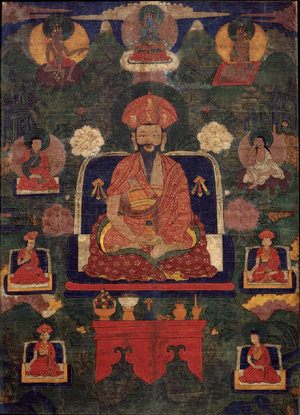
Shabdrung Ngawang Namgyal est le fondateur du Bhoutan. En plus d'avoir unifié le pays dans les années 1630, il serait aussi à l'origine de la culture du Bhoutan, branche de la culture tibétaine.